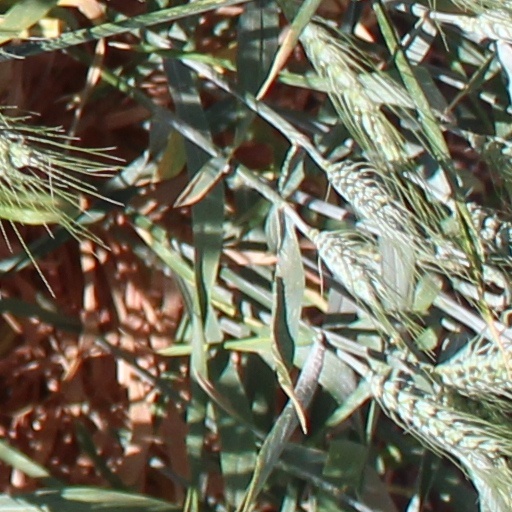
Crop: wheat